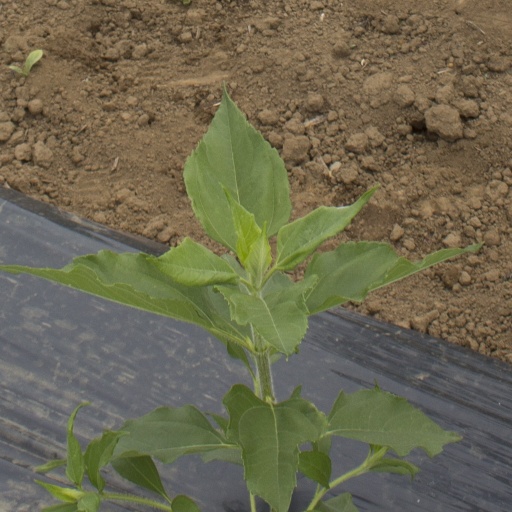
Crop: Jerusalem artichoke